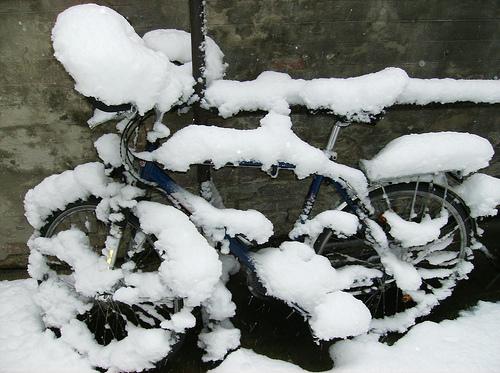
Weather: snow or frosty